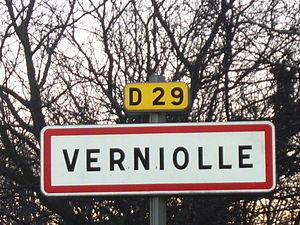
Verniolle est une commune française, située dans le département de l'Ariège en région Occitanie.